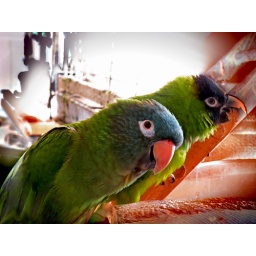
Gabby is the older male being the camera hog with Cocco the female in the back.